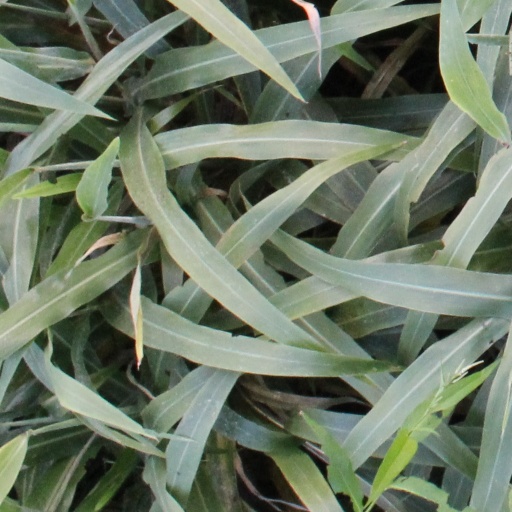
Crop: sorghum